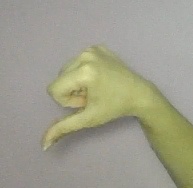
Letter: waw